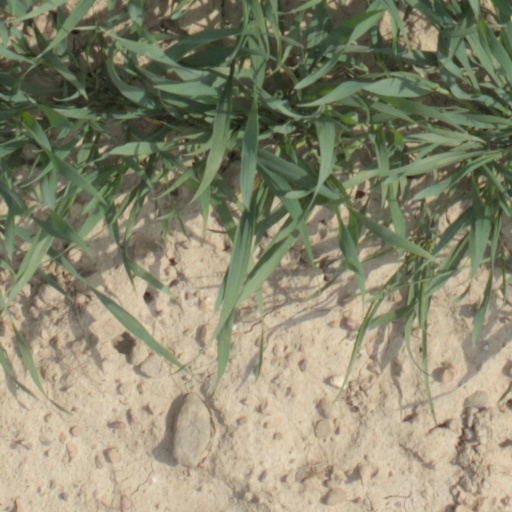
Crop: wheat